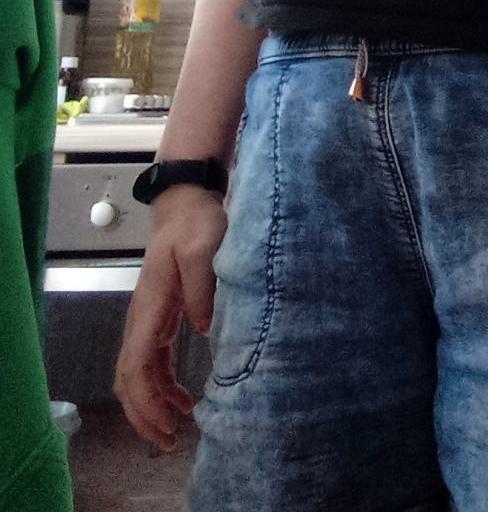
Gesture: no_gesture